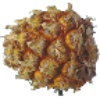
Label: pineapple_mini